The wrong type of snow

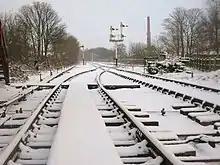
A layer of snow on railway tracks on the East Lancashire Railway

"The wrong type of snow" or "the wrong kind of snow" is a phrase coined by the British media in 1991 after severe weather caused disruption to many of British Rail's services. A British Rail press release stated that the disruptions were due to a particular type of snow on the line, and the media ridiculed this explanation and expressed scepticism that there were different types of snow. Henceforth in the United Kingdom, the phrase became a byword for euphemistic and pointless excuses.